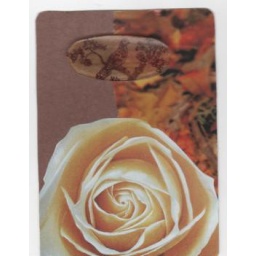
The bird in a tree embellishment was created while teaachign my little girl the wonders of shrink art.